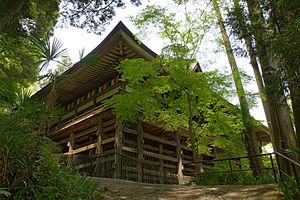
Cette liste présente les structures du Japon datant de l'époque de Heian qui sont désignées biens culturels importants.
Ishiyama-dera est un temple Shingon situé à Ōtsu dans la préfecture de Shiga au Japon. Ce temple est le treizième du pèlerinage de Kansai Kannon.
Le terme « trésor national » est utilisé au Japon depuis 1897 pour désigner les biens les plus précieux du patrimoine culturel du Japon bien que la définition et les critères aient changé depuis la création du terme. Les bâtiments des temples bouddhistes de cette liste ont été classés Trésors nationaux du Japon quand la loi pour la protection des biens culturels est entrée en vigueur le 9 juin 1951. Les pièces sont choisies par le ministère de l'Éducation, de la Culture, des Sports, des Sciences et de la Technologie sur le fondement de leur « valeur artistique ou historique particulièrement élevée ». Cette liste présente 152 entrées de bâtiments de temples Trésors nationaux de la fin du VIIᵉ siècle classique au début de l'époque d'Edo moderne du XIXᵉ siècle. Le nombre d'édifices répertoriés dans cette liste est supérieur à 152, parce que, dans certains cas, des groupes de bâtiments liés entre eux sont réunis pour former une seule entrée. Les structures comprennent des bâtiments principaux tels que le kon-dō, le hon-dō, le butsuden, des pagodes, des portes, un beffroi, des couloirs et d'autres bâtiments et édifices qui font partie d'un temple bouddhiste.